Ah! May the Red Rose Live Alway

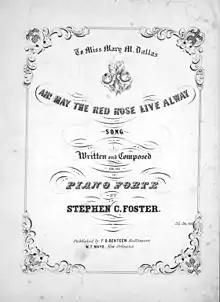
Ah May the Red Rose Live Alway

The song begins with a piano introduction. The first vocal line of "Ah! May the Red Rose Live Alway!" begins on a high note that is held with a fermata. Music historians have postulated that this may give the setting an image of stalling the passage of time. Foster has placed additional fermatas throughout the song, possibly with similar effects in mind. Also of interest is Foster's use of the marking ad lib in several places in the song. This flexibility allotted to the singer is atypical from Foster's usual preference of precise, literally exact note for note, interpretations. Thus, the ad lib designation was scarcely used by Foster and can, in fact, be found in only two of the composer's previous songs: "Mary Loves the Flowers" (1850) and "Jeanie with the Light Brown Hair" (1854).